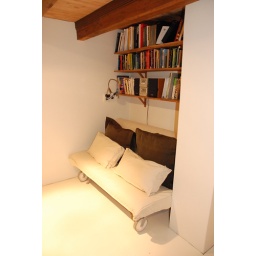
office extra bed in visby